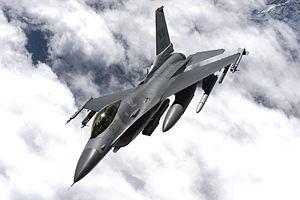
Les faucons sont des rapaces diurnes de la famille des Falconidae qui forment avec les crécerelles le genre Falco. On les retrouve sur pratiquement toute la planète, à l'exception des régions polaires.